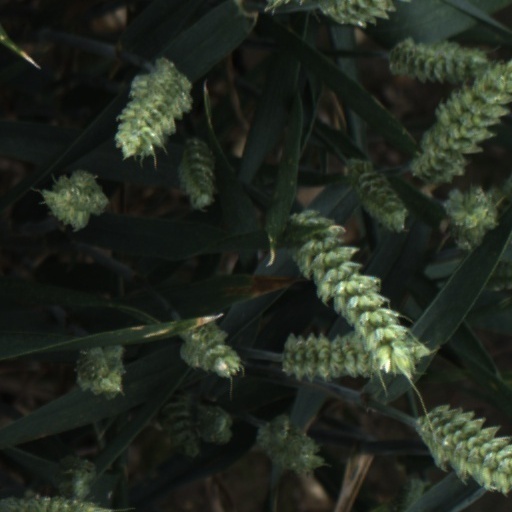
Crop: wheat